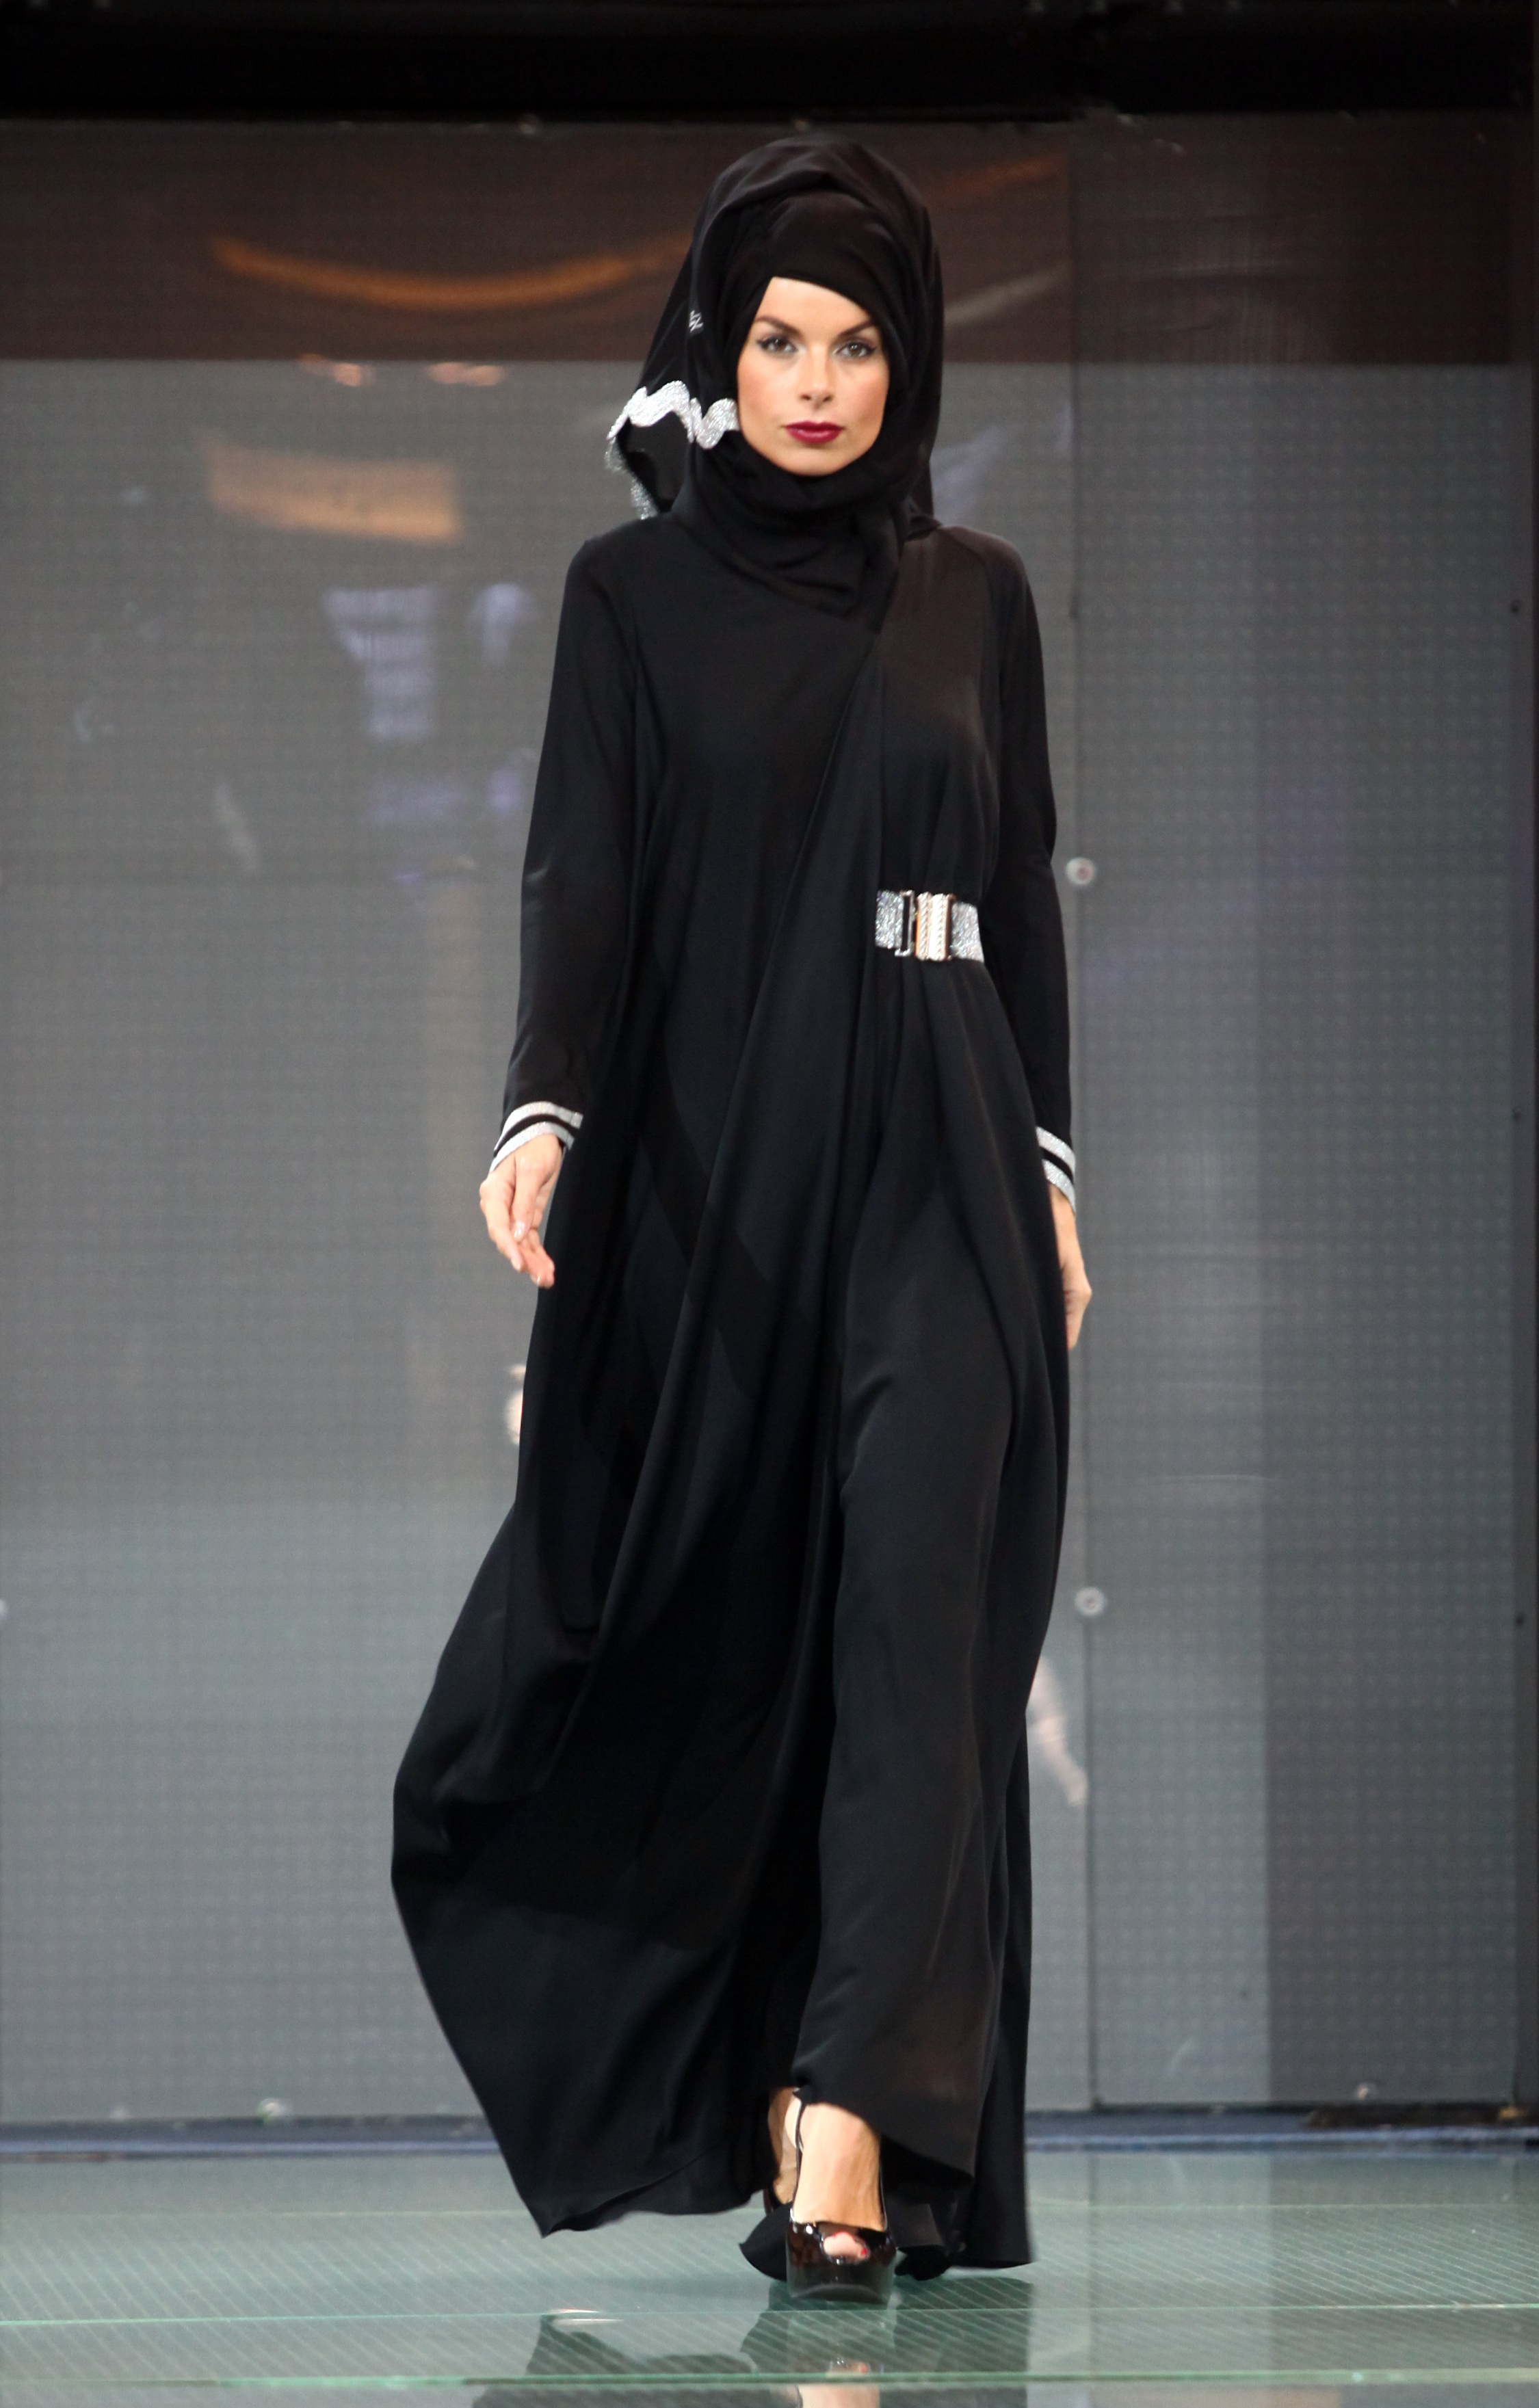
girl, woman, female, model, spring, collection, fashion, clothing, outerwear, catwalk, designer, dress, design, women, runway, style, elegant, costume, clothes, gown, elegance, wear, gorgeous, stylish, vogue, fashionable, fashion show